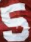
Number: 5